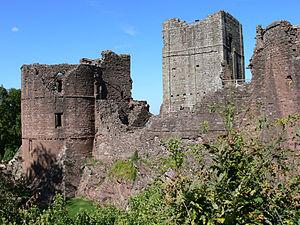
Cette liste des musées du Herefordshire, Angleterre contient des musées qui sont définis dans ce contexte comme des institutions qui recueillent et soignent des objets d'intérêt culturel, artistique, scientifique ou historique. leurs collections ou expositions connexes disponibles pour la consultation publique. Sont également inclus les galeries d'art à but non lucratif et les galeries d'art universitaires. Les musées virtuels ne sont pas inclus.